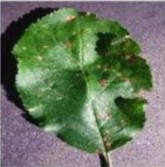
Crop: apple
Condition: black_rot